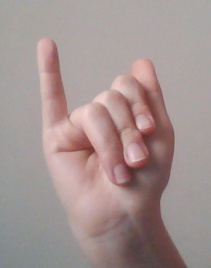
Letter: meem